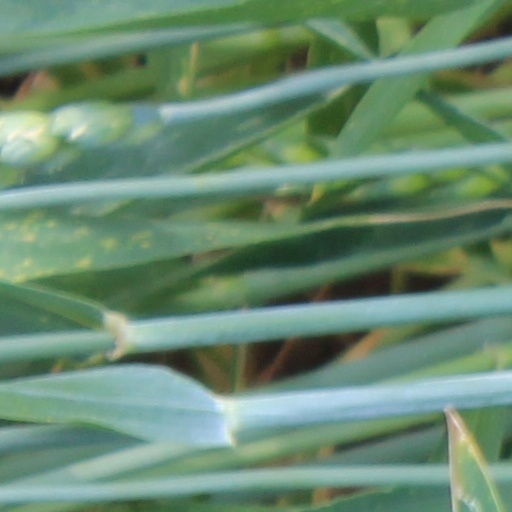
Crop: wheat